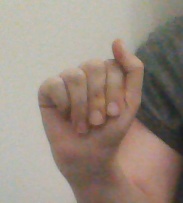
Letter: saad